German Wine Princess

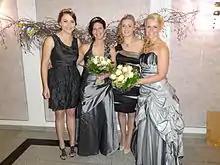
The 2013/2014 German Wine Princesses, Ramona Diegel from Rheinhessen (left) and Sabine Wagner from the Rheingau (2nd from right) at the competition for the Saxon Wine Queen in 2013 at the Coswig "Börse". Also present are the 2012/13 Saxon Wine Queen, Katja Riedel (right), and 2012/13 Saxon Wine Princess, Christin Lustik, (2nd from left)

The German Wine Princesses are the deputies of the German Wine Queen. Each year, up to three runners up in the German Wine Queen competition are awarded the title of "Wine Princess". Like the Wine Queen, they then become national and international representatives of the German wine industry under the direction of the German Wine Institute.